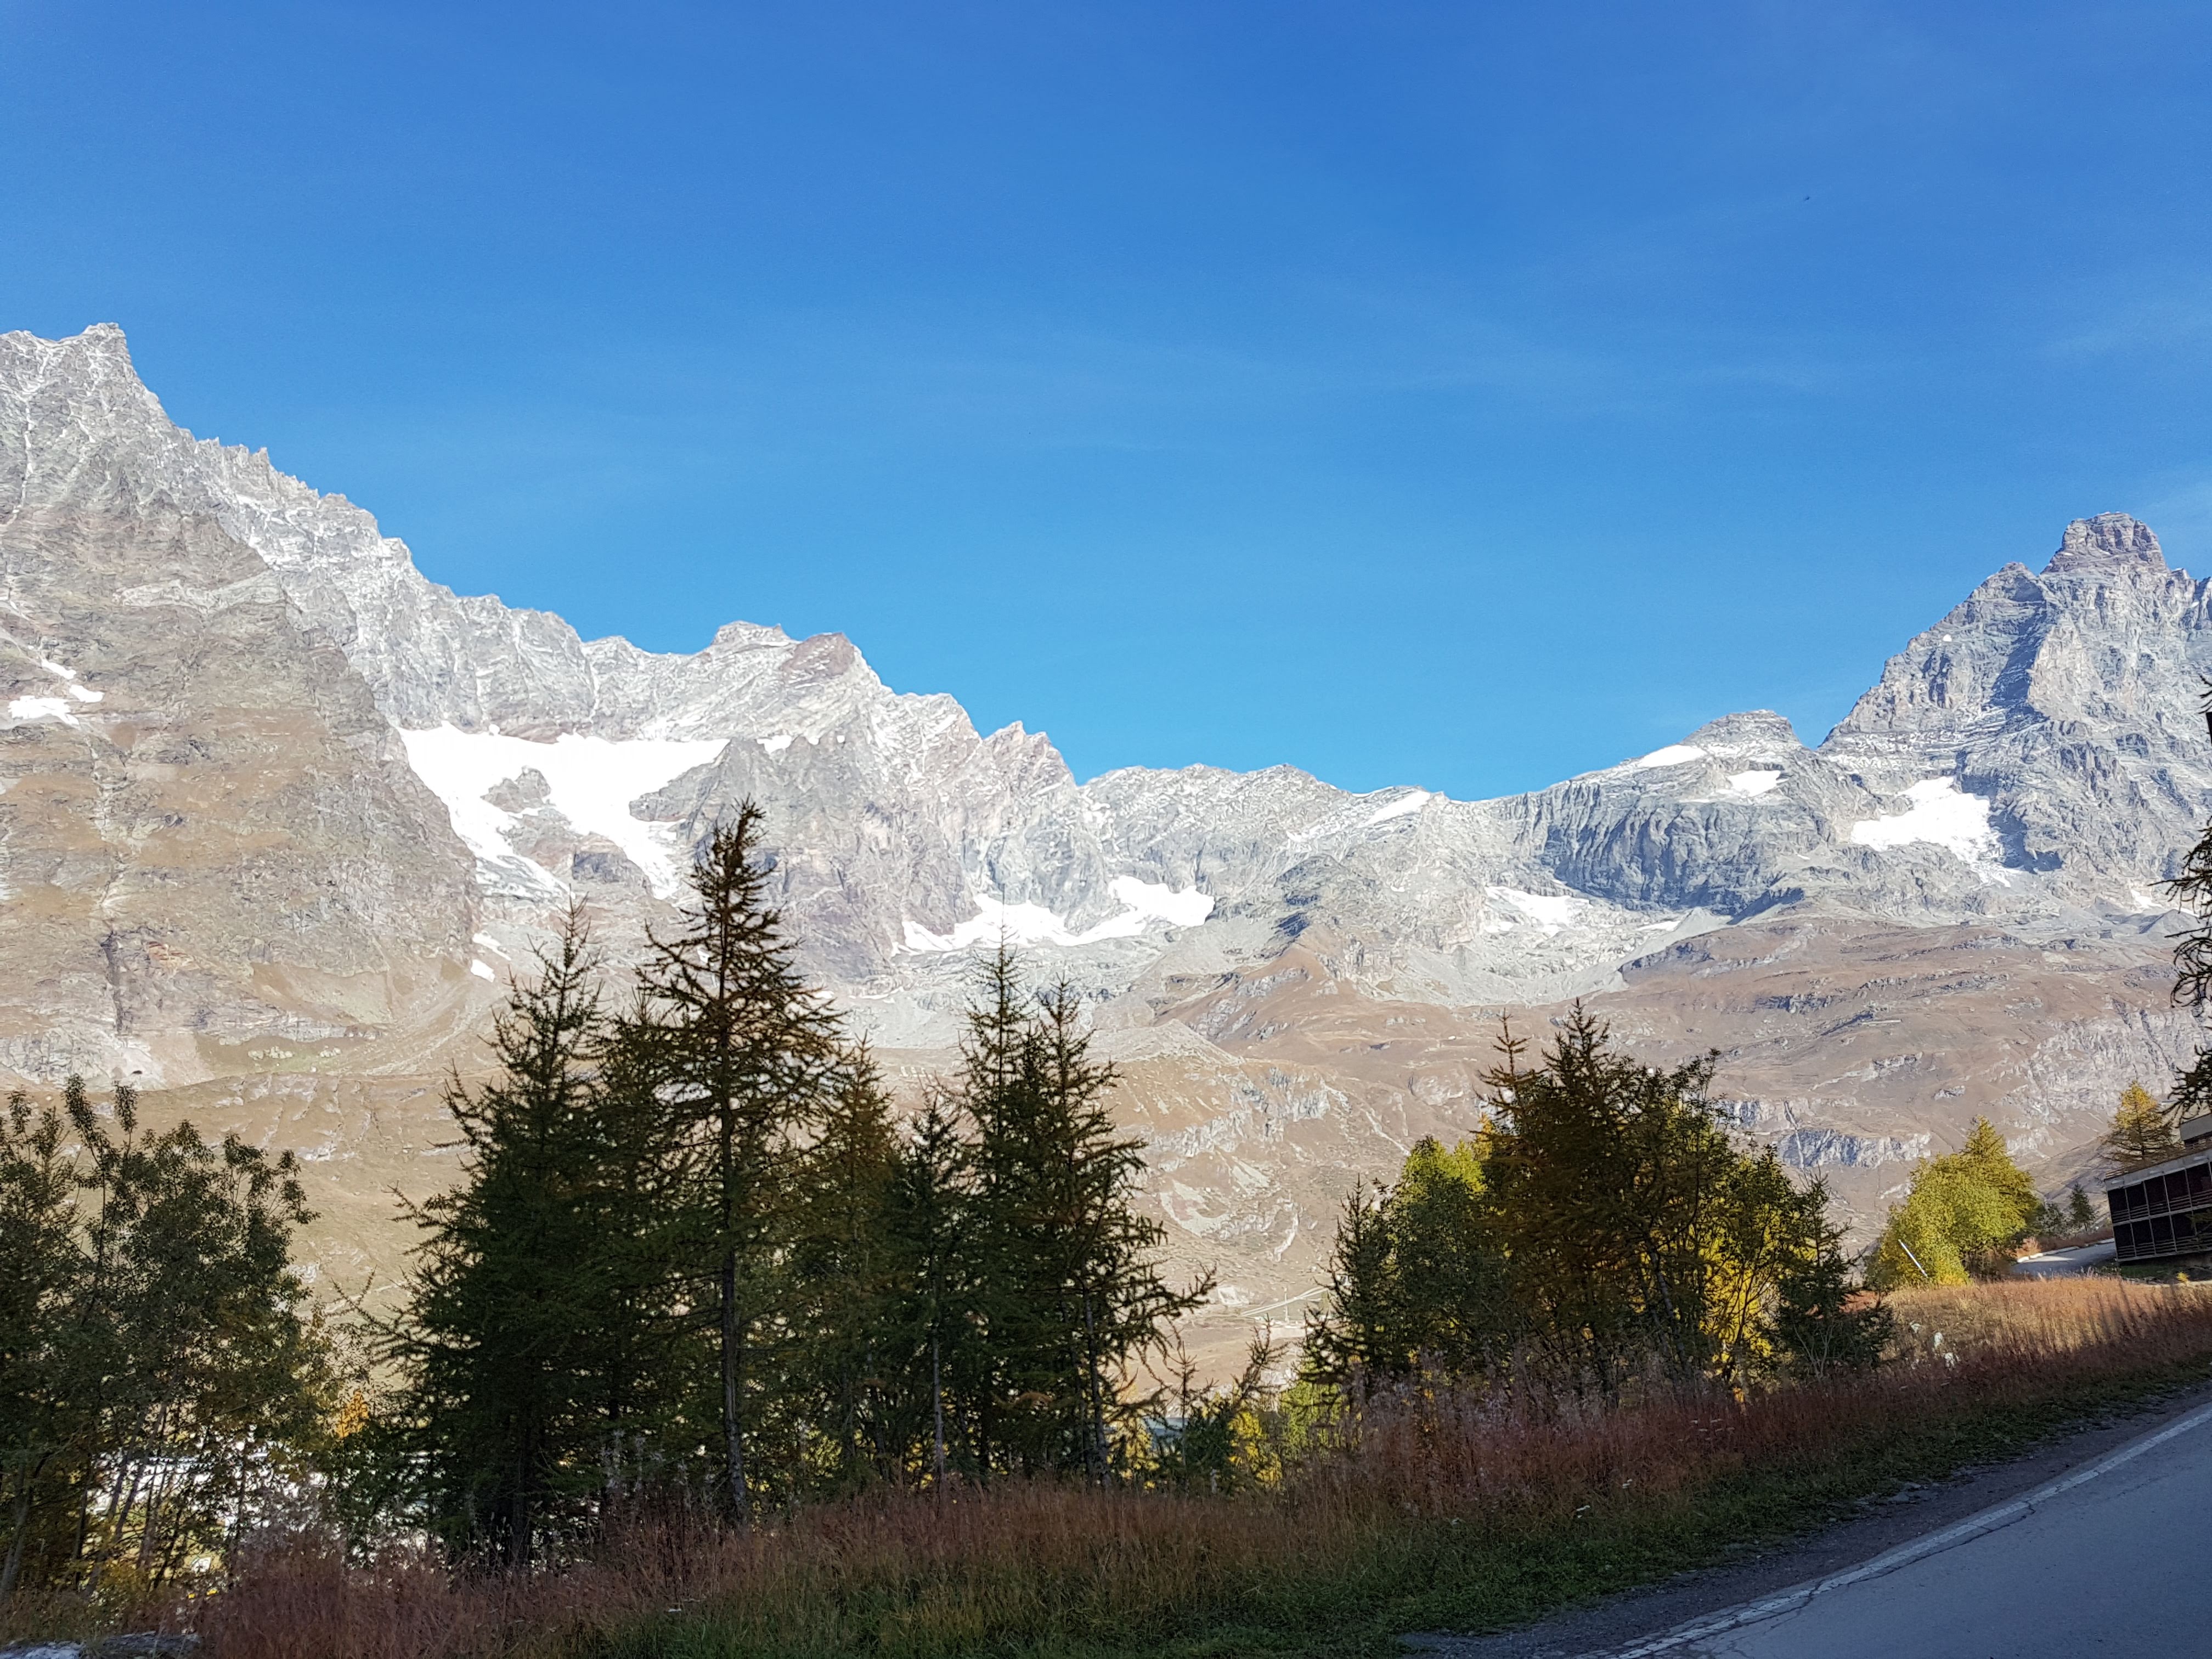
natural, mountainous landforms, mountain, mountain range, nature, sky, wilderness, natural landscape, highland, alps, ridge, tree, daytime, massif, valley, mountain pass, national park, cloud, hill station, hill, rock, fell, geology, moraine, terrain, mount scenery, landscape, road, summit, snow, bank, plant, geological phenomenon, ar te, larch, pine family, winter, glacial landform, formation, conifer, meadow, tourism